Festive in Death

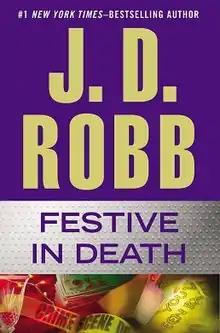
First edition (publ. Putnam)

Festive in Death is the 39th book written by Nora Roberts under the pseudonym of J.D Robb.